Edward Chandler Moore

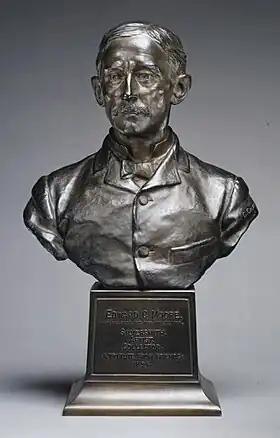
Edward C. Moore by Charles Calverley, 1894

Edward Chandler Moore (August 30, 1827 – August 2, 1891) was an American silversmith, art collector, and benefactor of the Metropolitan Museum of Art.